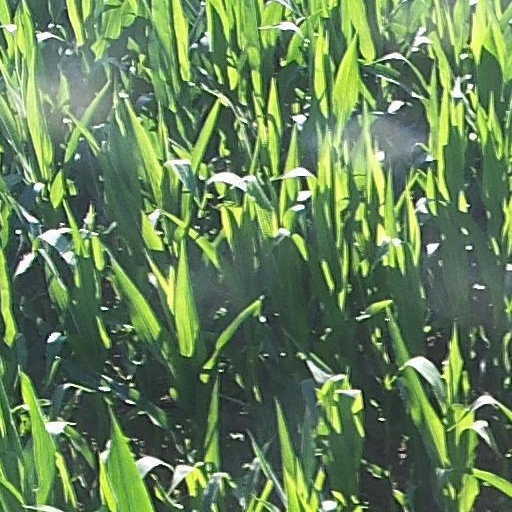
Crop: maize; corn